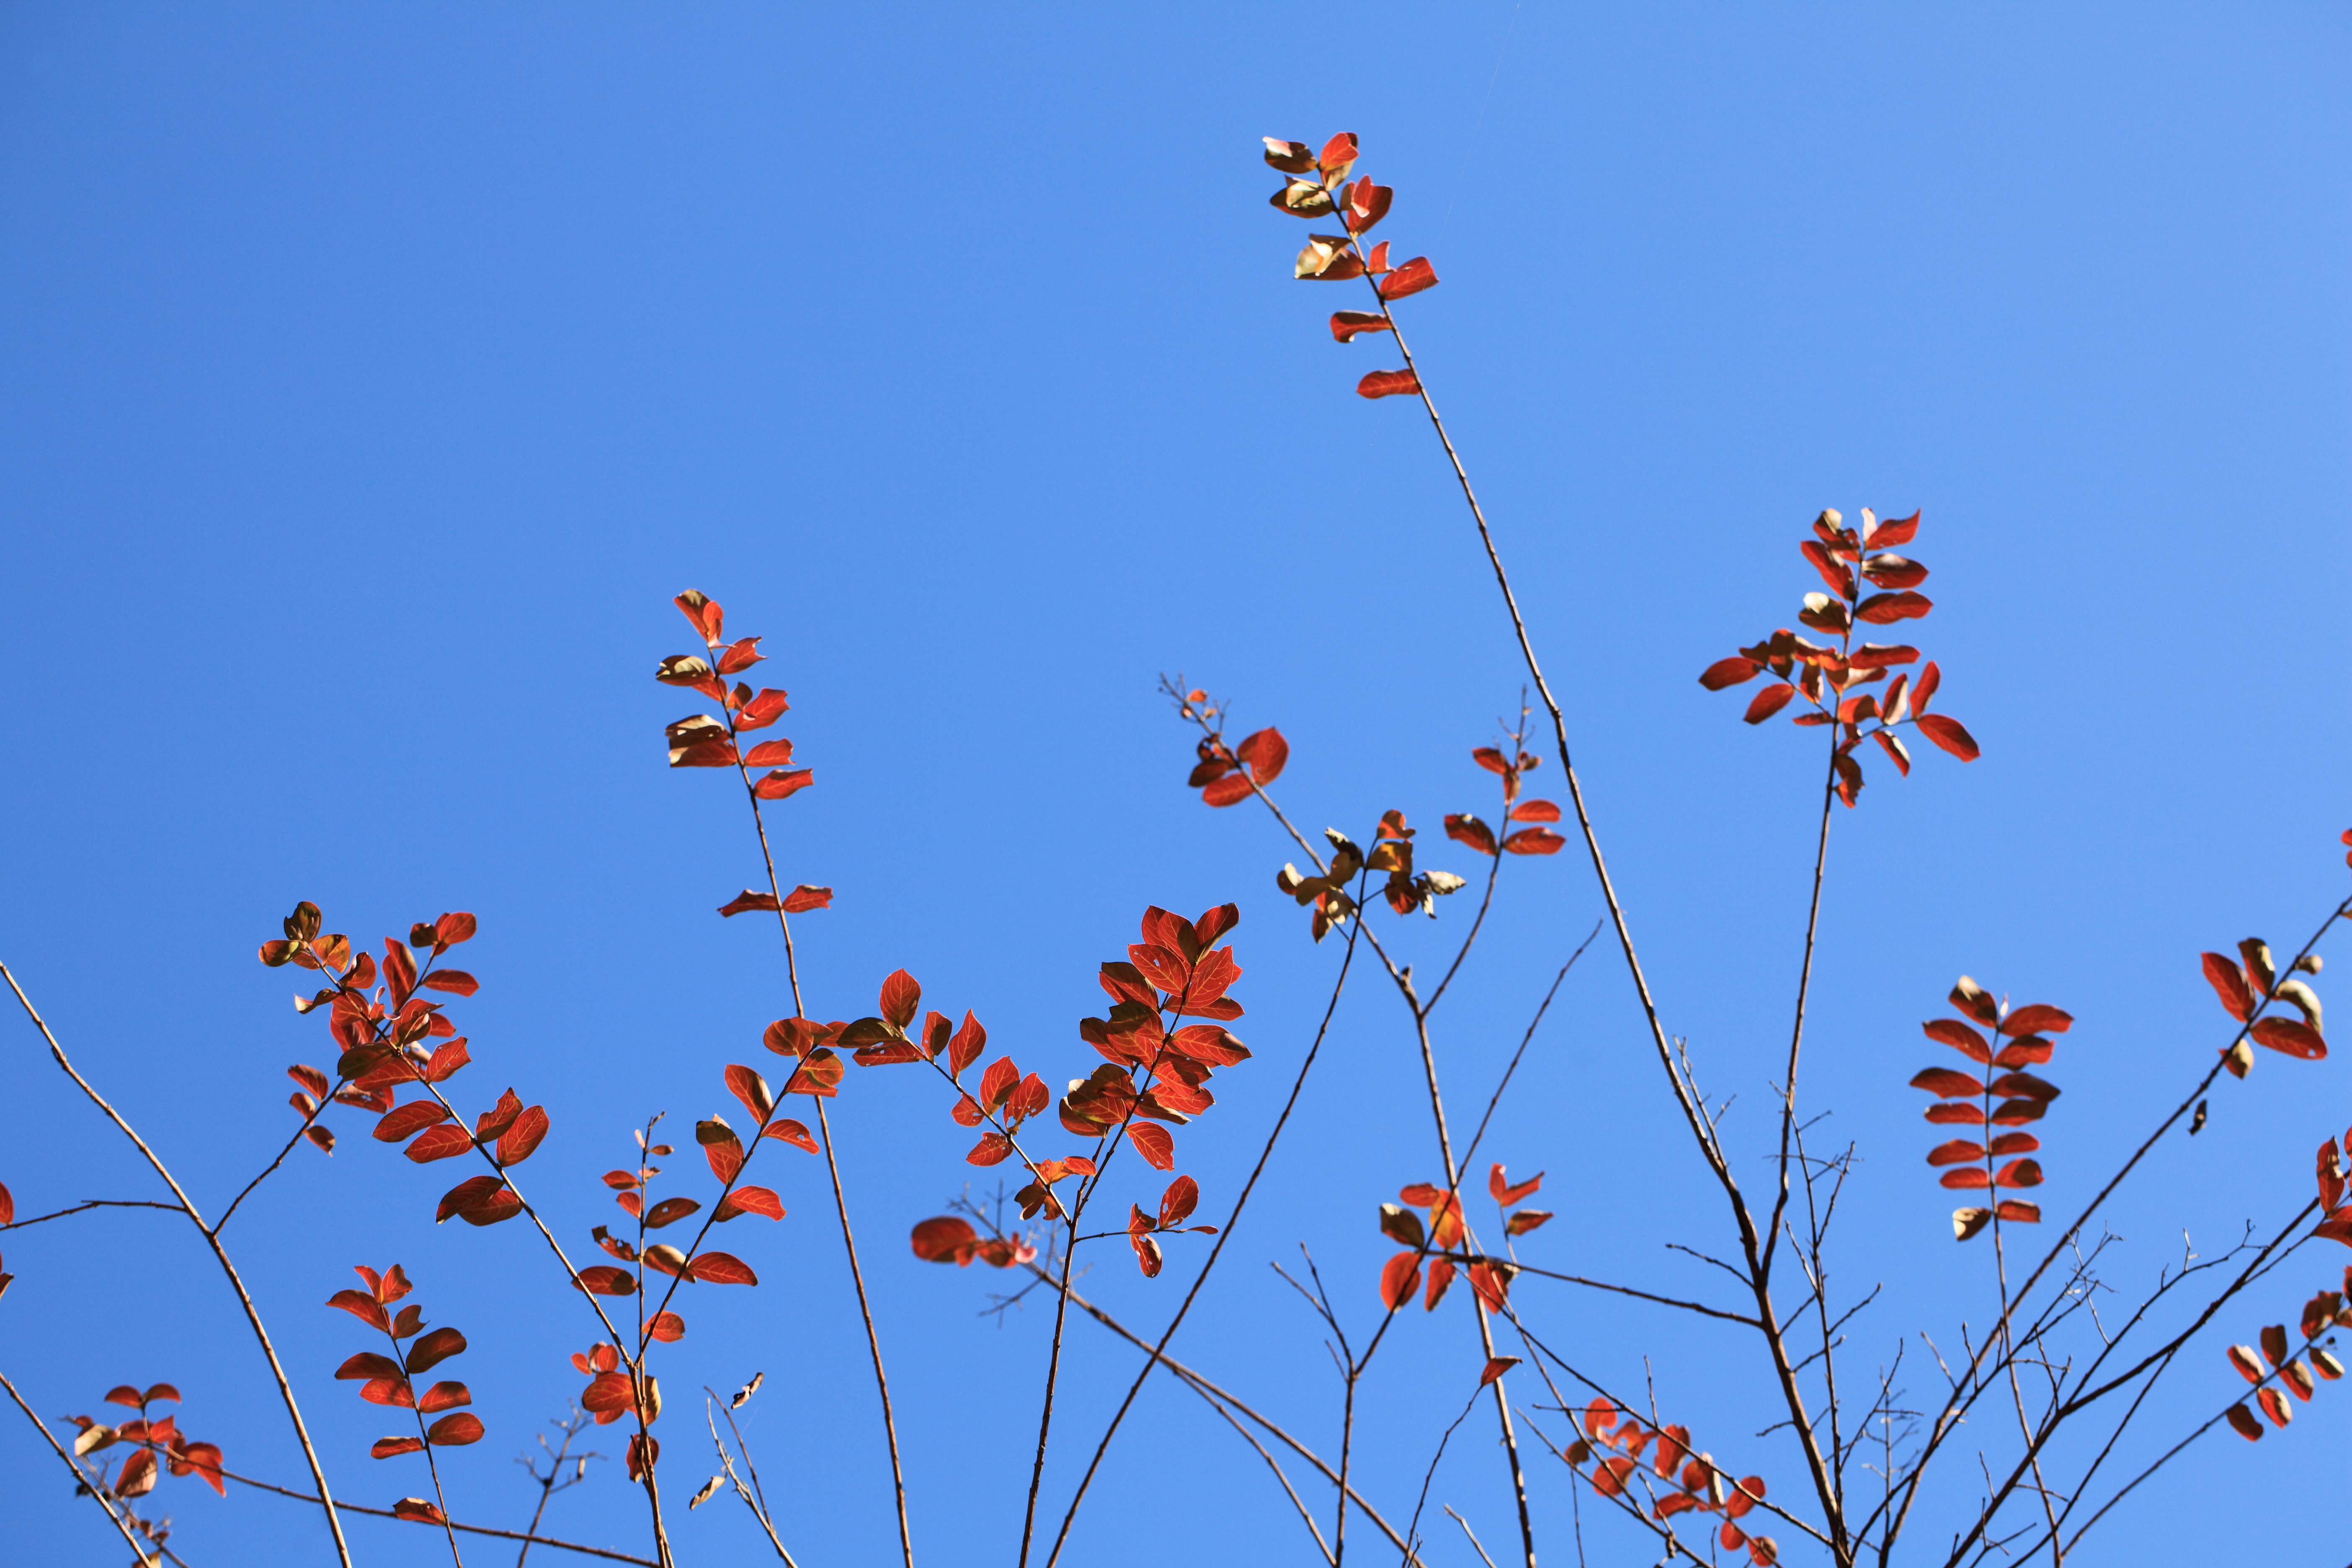
nature, branch, plant, sky, prairie, leaf, flower, flock, high, autumn, flora, tinted, 5d, hires, markii, hi, res, resolution, ibaraki, hitachiohta, seizansoh, flowering plant, grass family, atmosphere of earth, land plant, animal migration